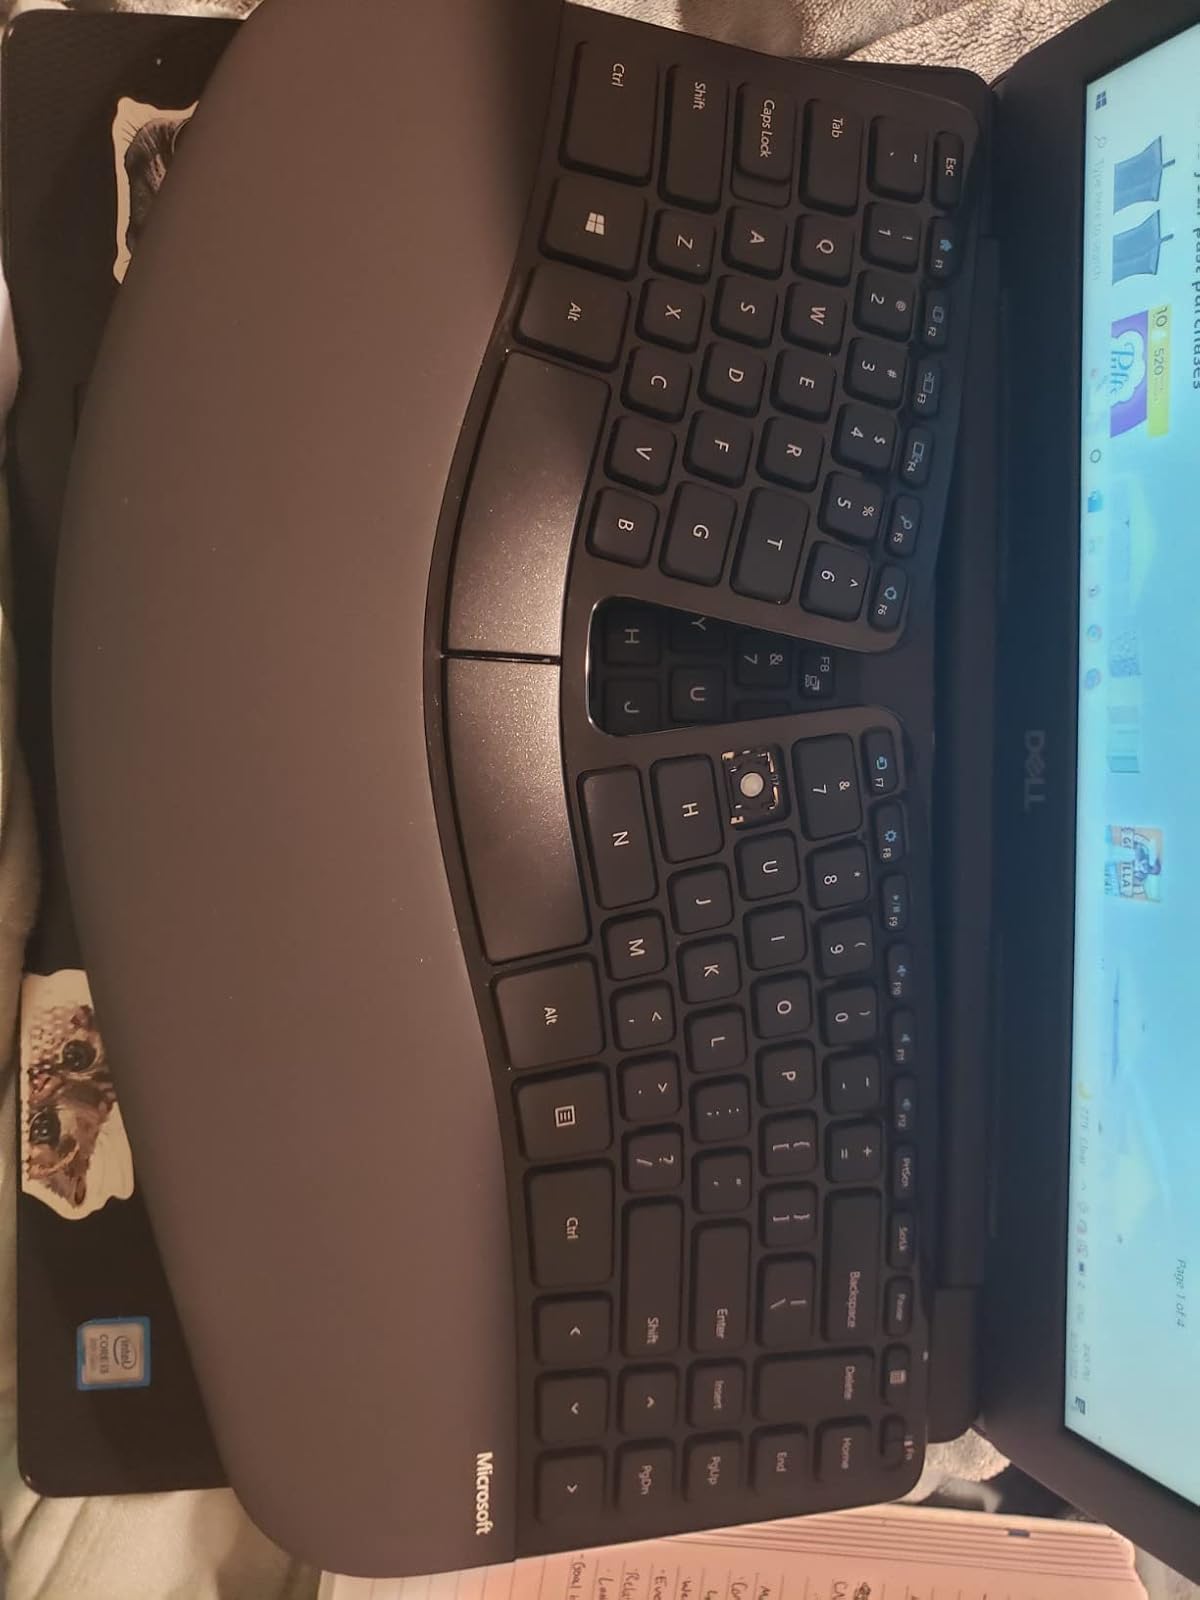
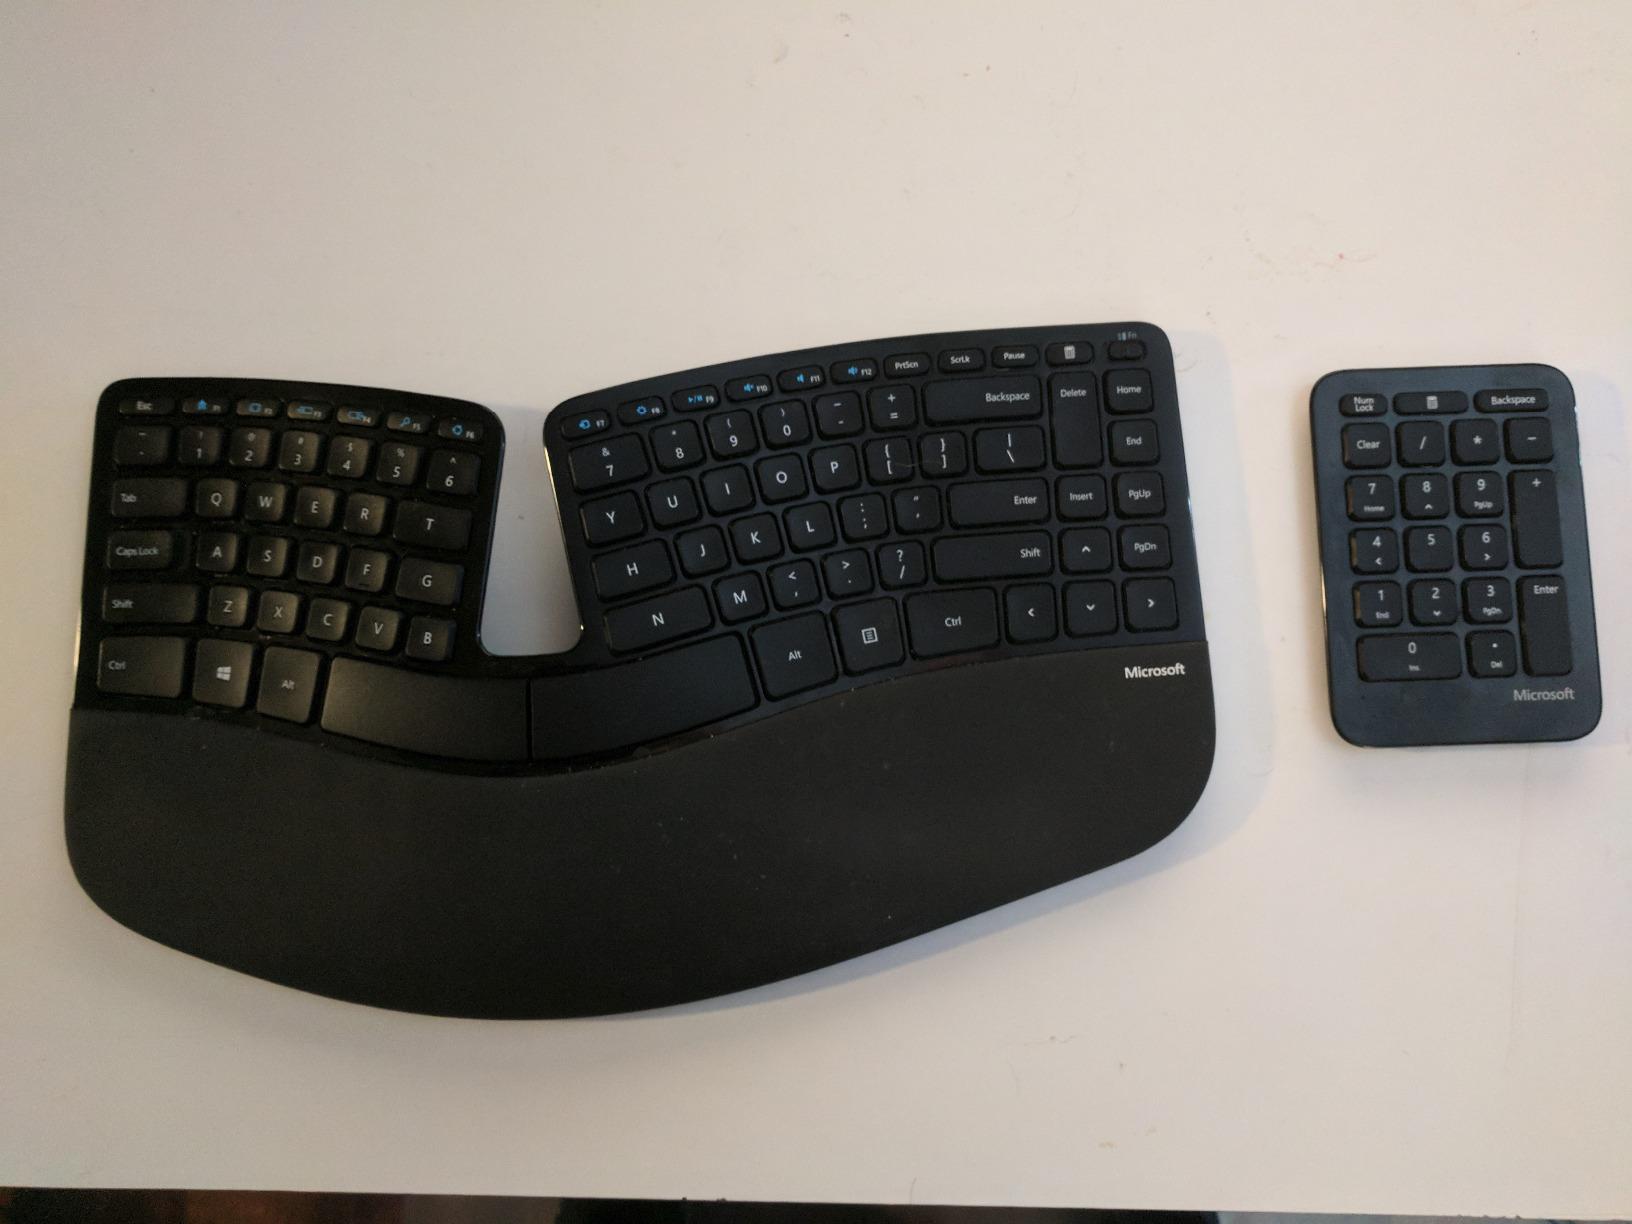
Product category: keyboard
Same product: yes